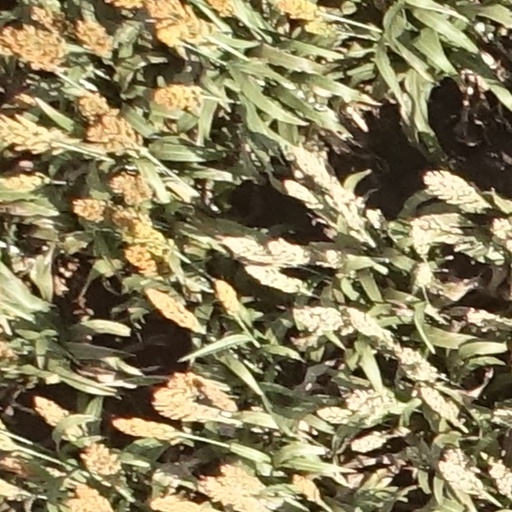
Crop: sorghum